Superstars (British TV programme)

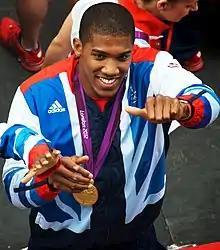
Anthony Joshua won the British Men's National Superstars Championship during the "2012 Olympic Superstars" edition.

In European Superstars, Isaksson beat Hemery in a heat held in Sweden. Two of the highest-profile heat winners, Björn Borg and Kevin Keegan, were not able to compete in the Rotterdam final due to scheduling conflicts. Keegan's victory produced a memorable moment when he crashed during the cycle racing in his heat. With deep cuts and abrasions to his arm, shoulder and back, the Liverpool footballer was expected to withdraw, but with a large crowd present to watch him he said "These people here in the stands have come here to see me make a fool of myself and they've got a right to it!", got back on his bike and won the re-ride. Keegan then easily won the steeplechase, but like many of the highest-profile performers, his schedule was too full to allow him to compete as regularly as the Superstars format demanded. Partly because of this, less renowned athletes such as Isaksson came to dominate and be recognised outside their specialisms.